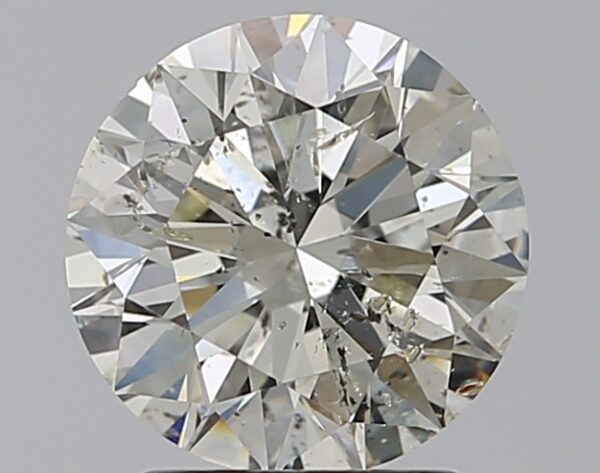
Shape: round
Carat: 2
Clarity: SI2
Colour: K
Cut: EX
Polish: EX
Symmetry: EX
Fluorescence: SL
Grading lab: IGI
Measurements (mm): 8 x 7.95 x 4.99